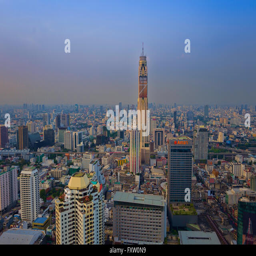
a city at twilight as sen , degree panoramic vistas from its 55th floor